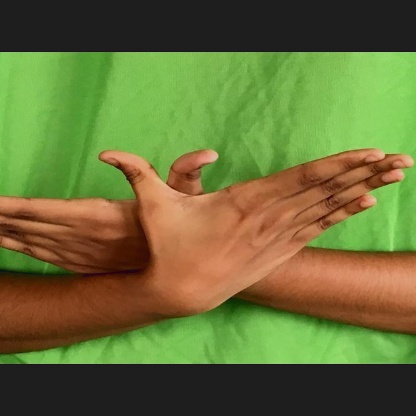
Mudra: Garuda